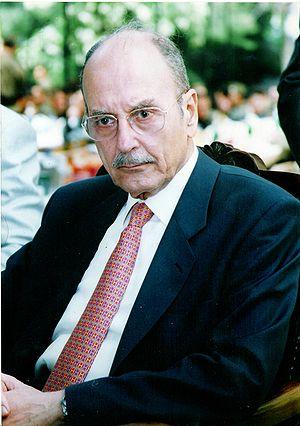
L'élection présidentielle grecque de 2000 s'est déroulée le 8 février 2000 en Grèce.